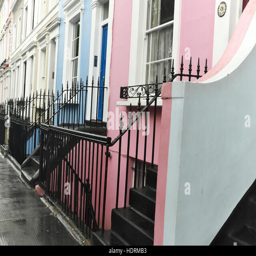
colorful row houses in the neighborhood after a rain